Static electricity

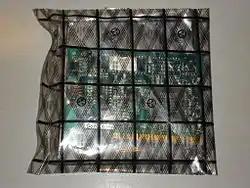
A network card inside an antistatic bag

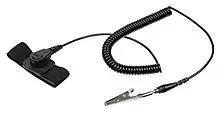
An antistatic wrist strap with crocodile clip

Removing or preventing a buildup of static charge can be as simple as opening a window or using a humidifier, to increase the moisture content of the air, making the atmosphere more conductive. Air ionizers can perform the same task.